Xuxa Gêmeas

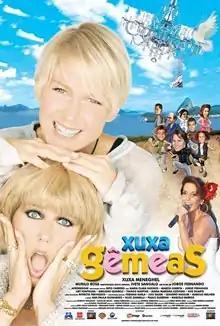
Theatrical release poster

Xuxa Gêmeas is a 2006 Brazilian romantic comedy children's film written by Flávio de Souza, Jorge Fernando and Patricia Travasso, directed by Fernando, produced by Globo Filmes, Diler & Associados, Warner Bros. Pictures and Xuxa Produçoes and distributed by 20th Century Fox and Warner Bros. Pictures. This is the last Xuxa film to be produced by Diler Trindade. Starring the Xuxa Meneghel with the participation of Ivete Sangalo, Murilo Rosa, Maria Clara Gueiros, Maria Mariana Azevedo, Eike Duarte, Ary Fontoura, Fabiana Karla, Thiago Martins.